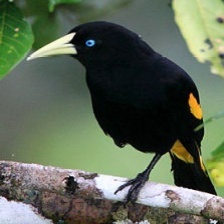
Species: YELLOW CACIQUE
Scientific name: CACICUS CELA